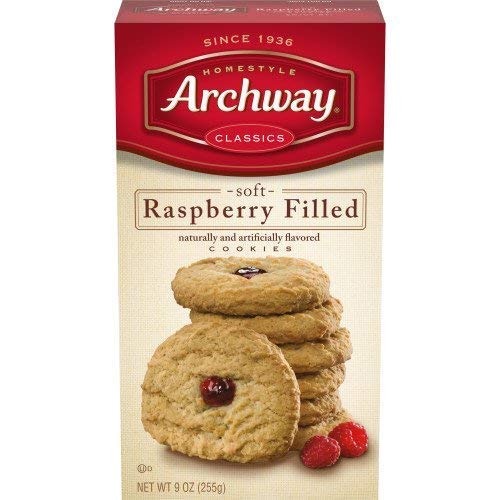
Item Name: Archway Classics Soft Raspberry Filled Oatmeal Cookies, 9 oz. Boxes (6-Pack)
Bullet Point 1: Dolloped with a sweet, fruity raspberry flavored filling, every batch of our Raspberry Filled cookies are satiating.
Bullet Point 2: Delicate cookies with raspberry flavored filling spread in its center. A delicious combination of raspberry flavored filling and oats in each bite.
Bullet Point 3: Since 1936, Archway Cookies have been winning the hearts of cookies lovers.
Bullet Point 4: Serve these treats with coffee, tea, or milk Enjoy the traditional homestyle taste of Archway cookies
Product Description: Known for our homestyle goodness, we strive to deliver high quality, highly enjoyable cookies to you every single day.
Value: 54.0
Unit: Ounce

Price: 32.9